Webster Marble

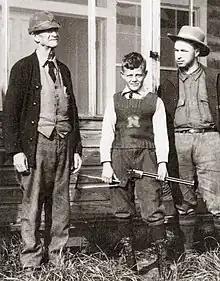
Webster Marble (left), young man holding Marble Game Getter, Floyd Marble (right), c. 1921.

Webster Marble moved to Gladstone, Michigan with his wife and young son William right when the town was forming in 1887, after learning about the area's industrial and natural potential. Noting the Soo Line Railroad and nearby Little Bay de Noc, Marble decided to join several other industrial businesses in staking a claim in the town. In 1889, his then-86-year-old father died in his home while on a visit from Frankfort. The following year Webster founded the Gladstone Exchange Bank and served as its president for the next four decades. Webster began manufacturing gunsights in his small garage workshop at approximately the same time, patenting his first invention in 1891. Webster and Rosa's second son, Floyd, was born in Gladstone the same year.